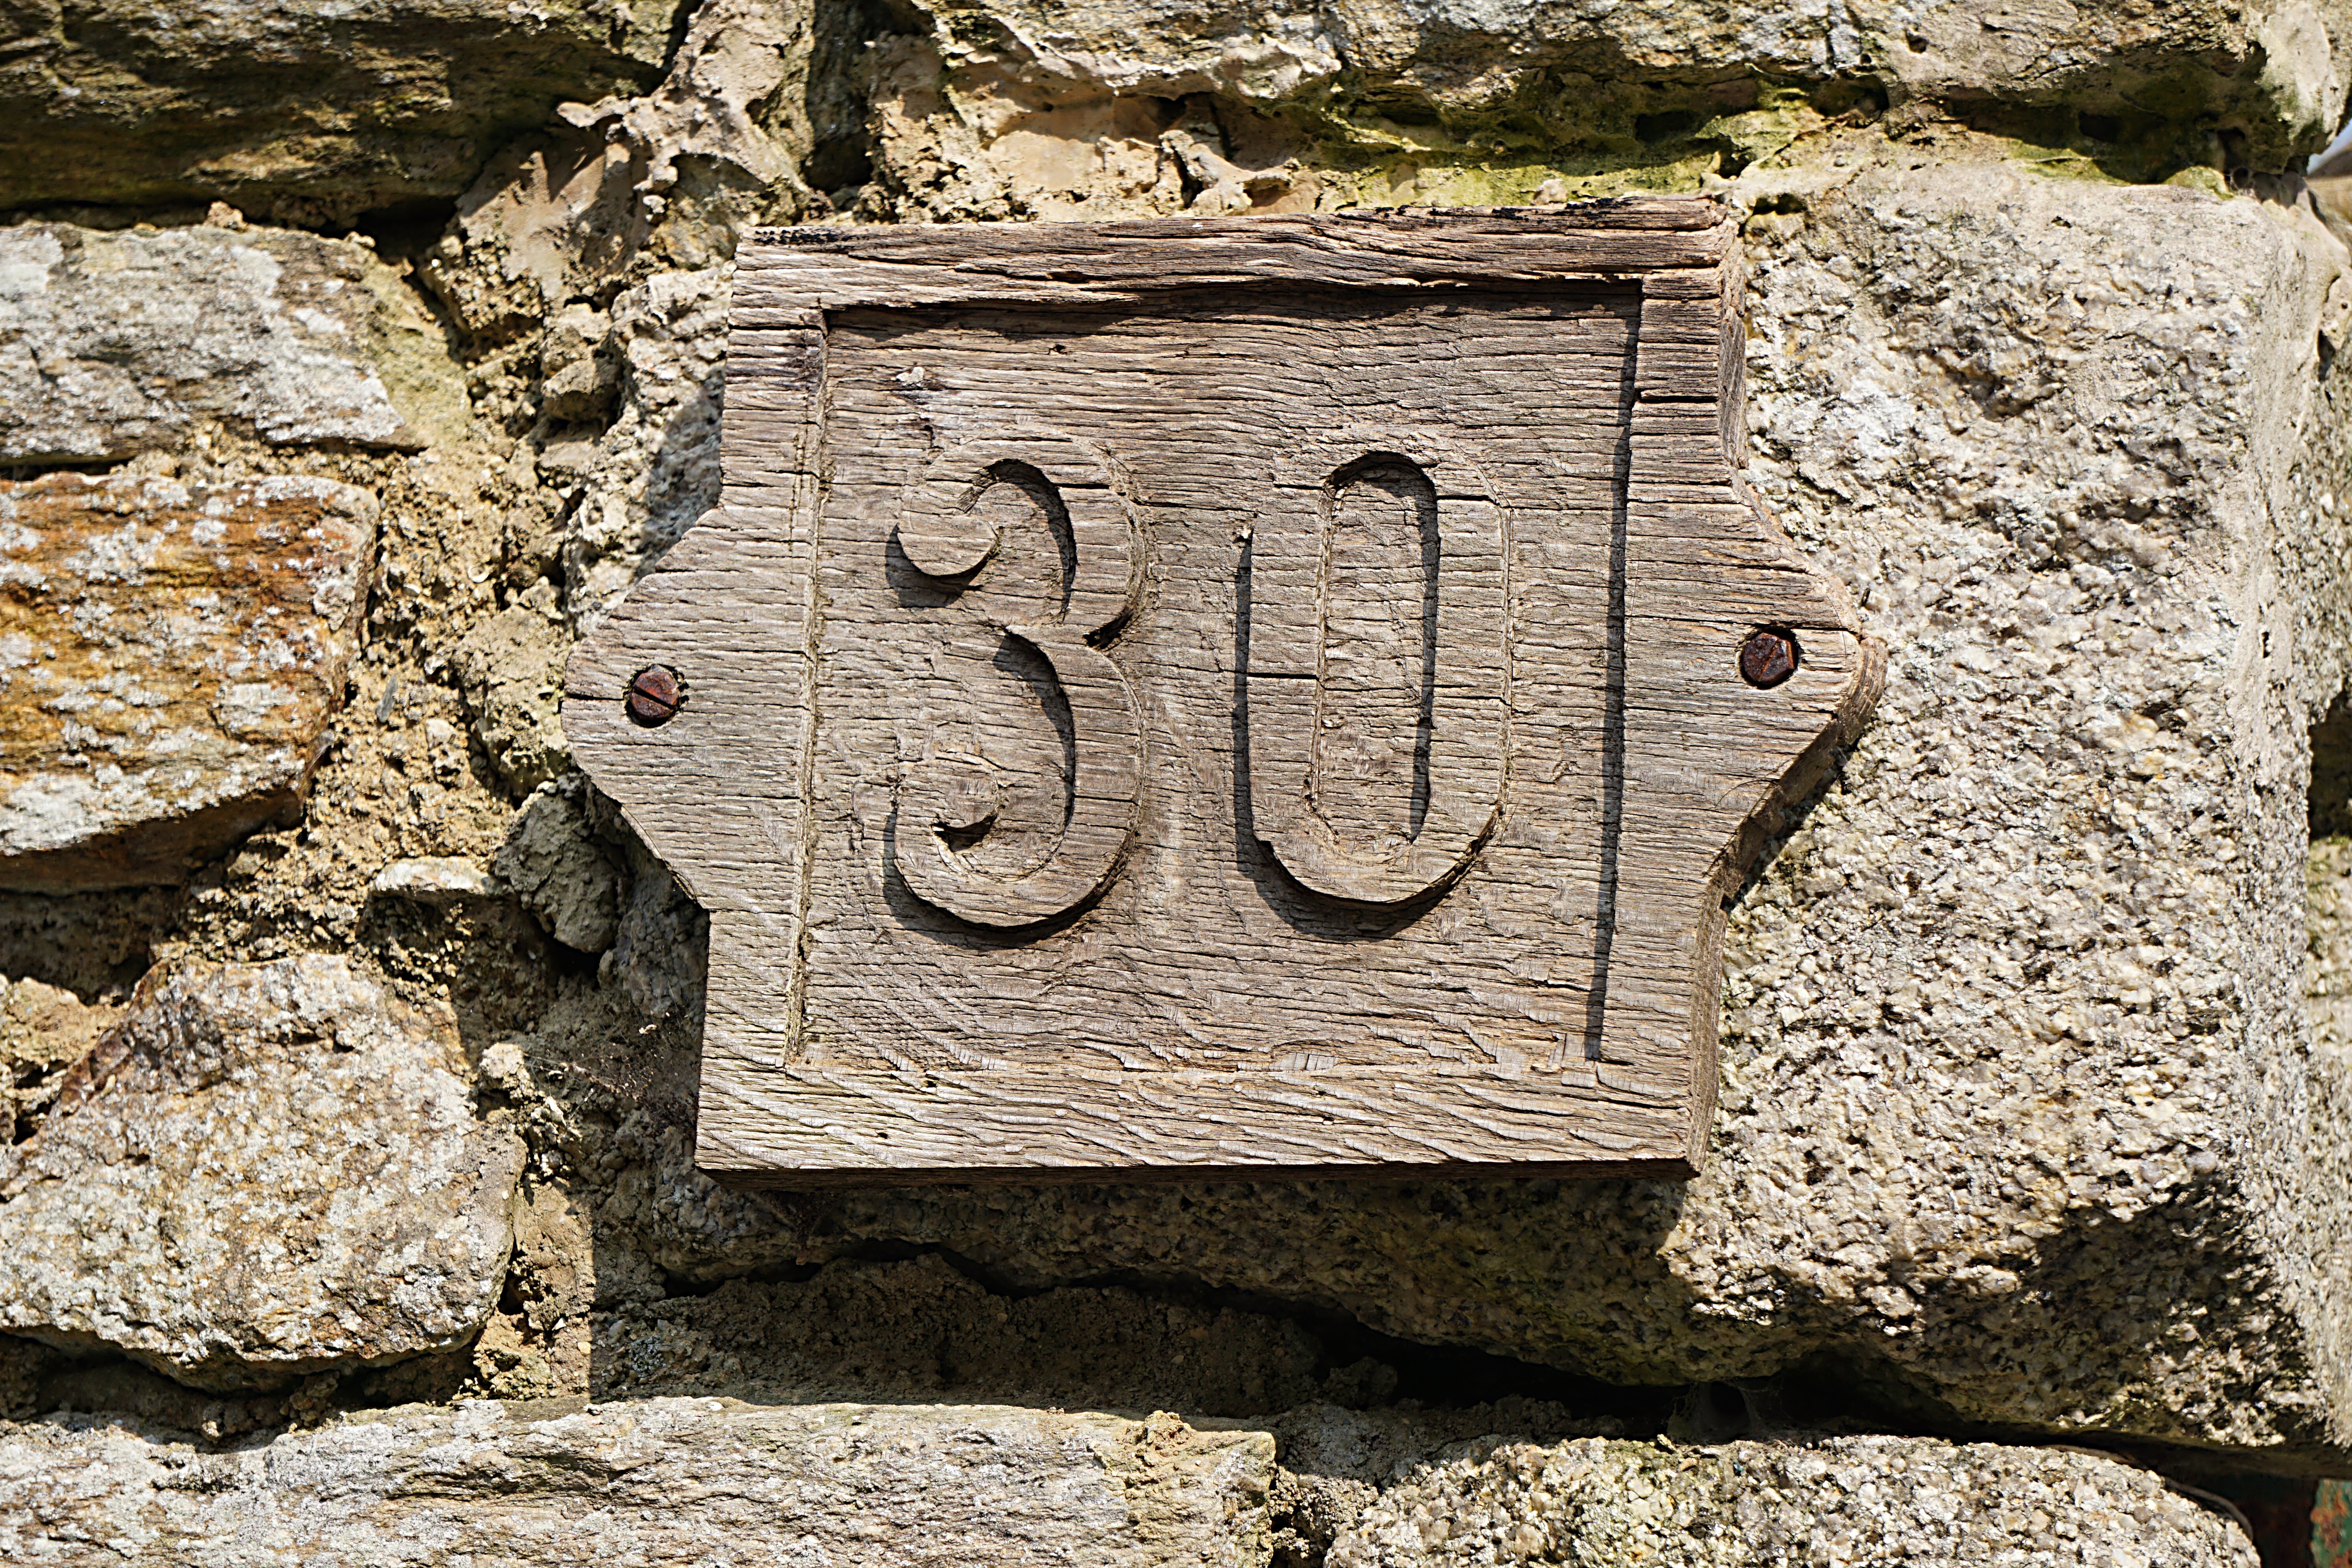
rock, wood, street, number, city, urban, wall, art, geology, temple, ruins, history, carving, address, ancient history, thirty number